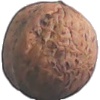
Label: Walnut 1